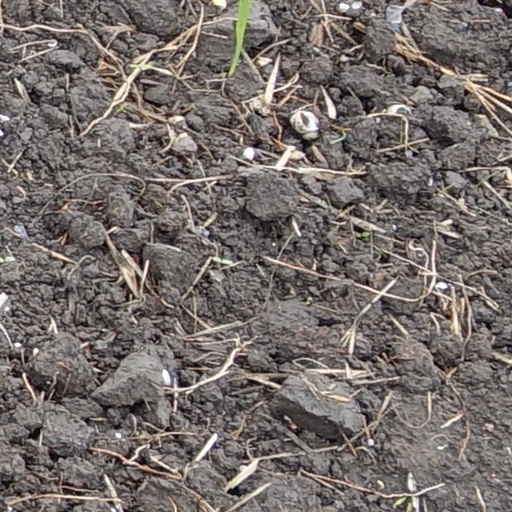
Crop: wheat